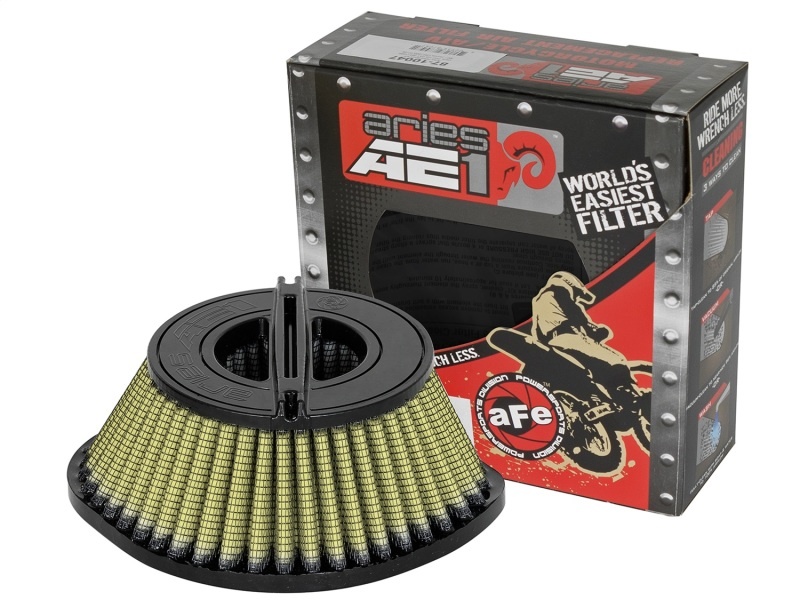
aFe Aries Powersport Air Filters OER PG7 A/F PG7 MC - Yamaha WRF250/450 03-09
With seven layers of progressively finer mesh cotton gauze/synthetic media between 100-percent polyurethane top and base, this high flow "oiled" conical performance filter provide maximum protection with highest cumulative filtration efficiency for severe duty environments. Washable and reusable for multiple cleanings, the tall open evenly spaced pleats provide excellent dust holding capacity for longer service cycle between cleanings. Integrated urethane bump seal insures tight, no leak seal over the life of the filter. This Part Fits: Year Make Model Submodel 2003-2009 Yamaha WR250F Base 2003-2008,2011-2013 Yamaha WR450F Base
Brand: aFe
Category: Vehicles & Parts > Vehicle Parts & Accessories > Motor Vehicle Parts > Motor Vehicle Sensors & Gauges > Air Intake Temperature Sensors